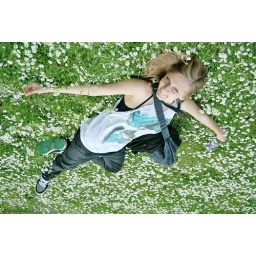
Flying in a sky full of flowers